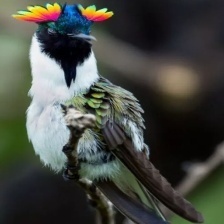
Species: HORNED SUNGEM
Scientific name: HELIACTIN BILOPHUS
ImageNet parent category: hummingbird